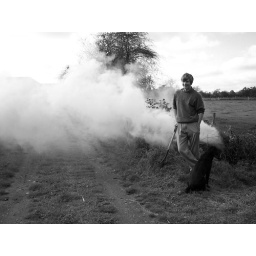
Me and my friend Henry with his dog Sky burning some rubbish in his sister's cow's field in Suffolk. Digital